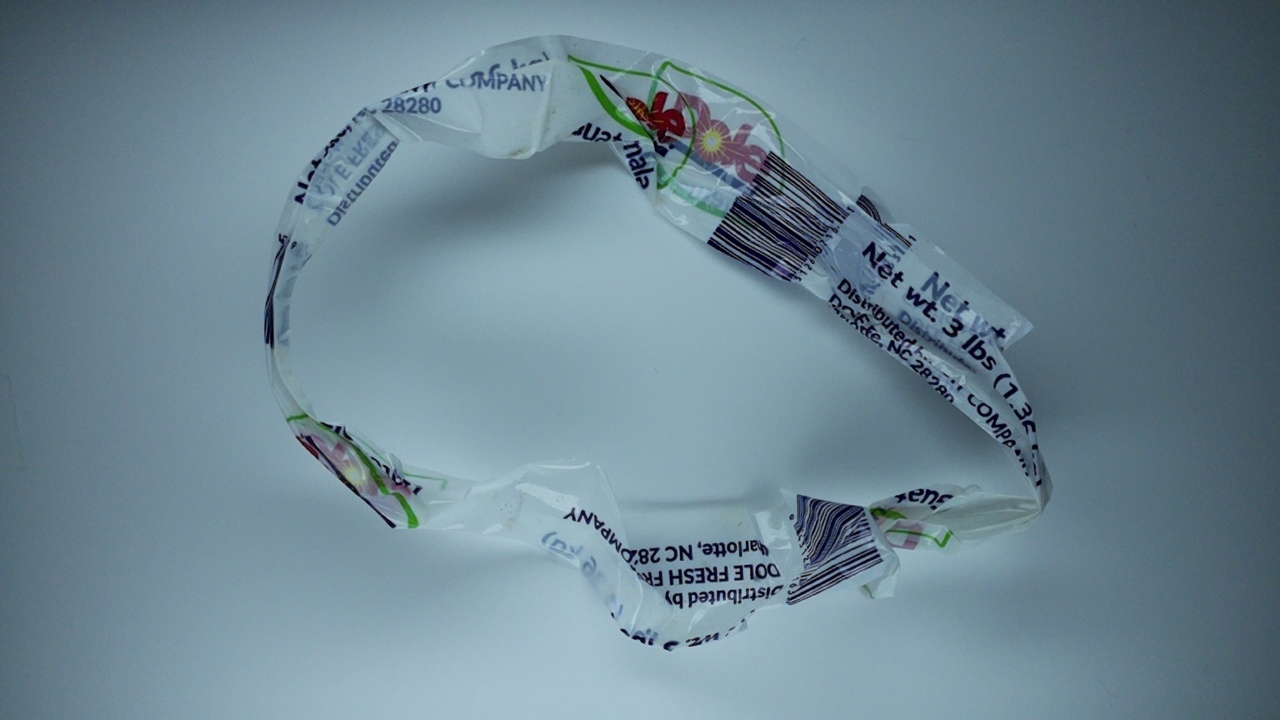
Label: trash